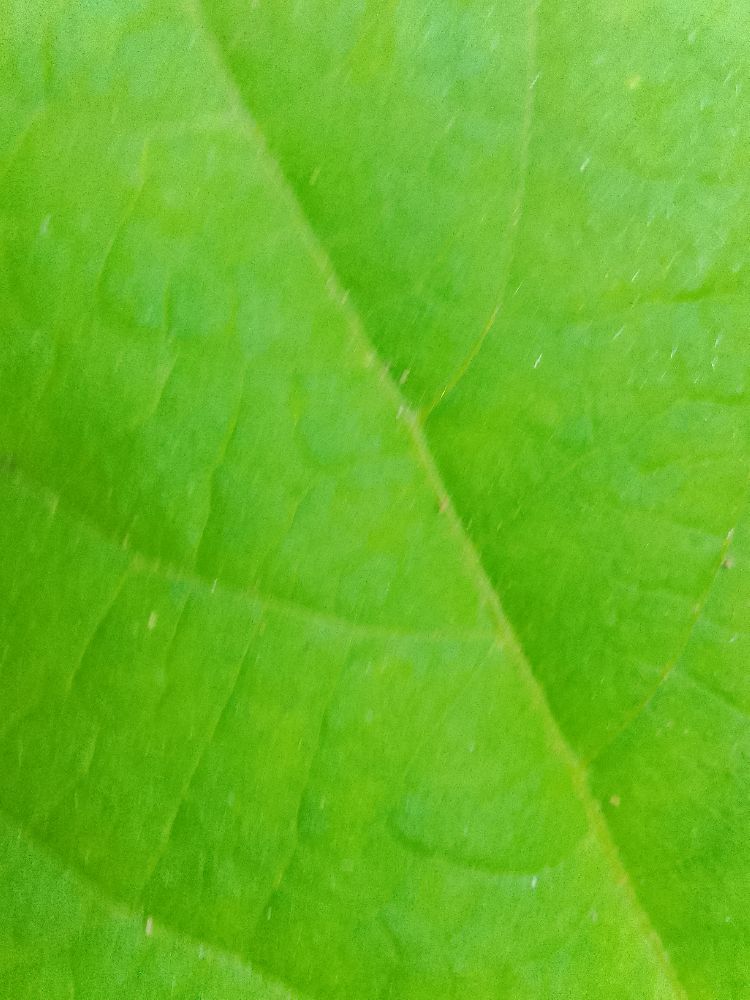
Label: healthy